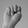
ASL letter: N